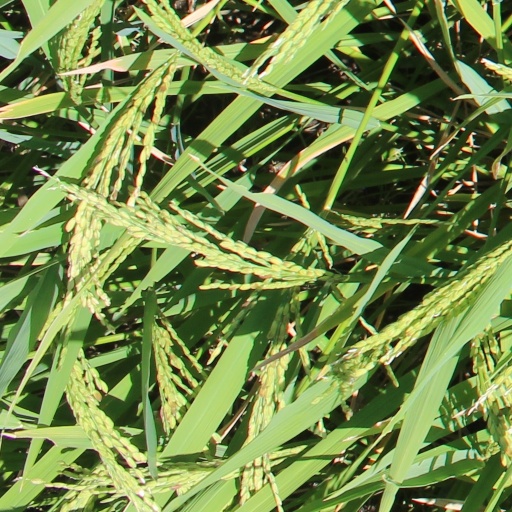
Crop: rice